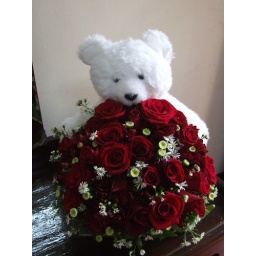
Romantic Red Roses with a cute Teddy Bear arrangement handed over in person by my friend during winter in USA